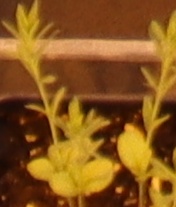
Label: Flax